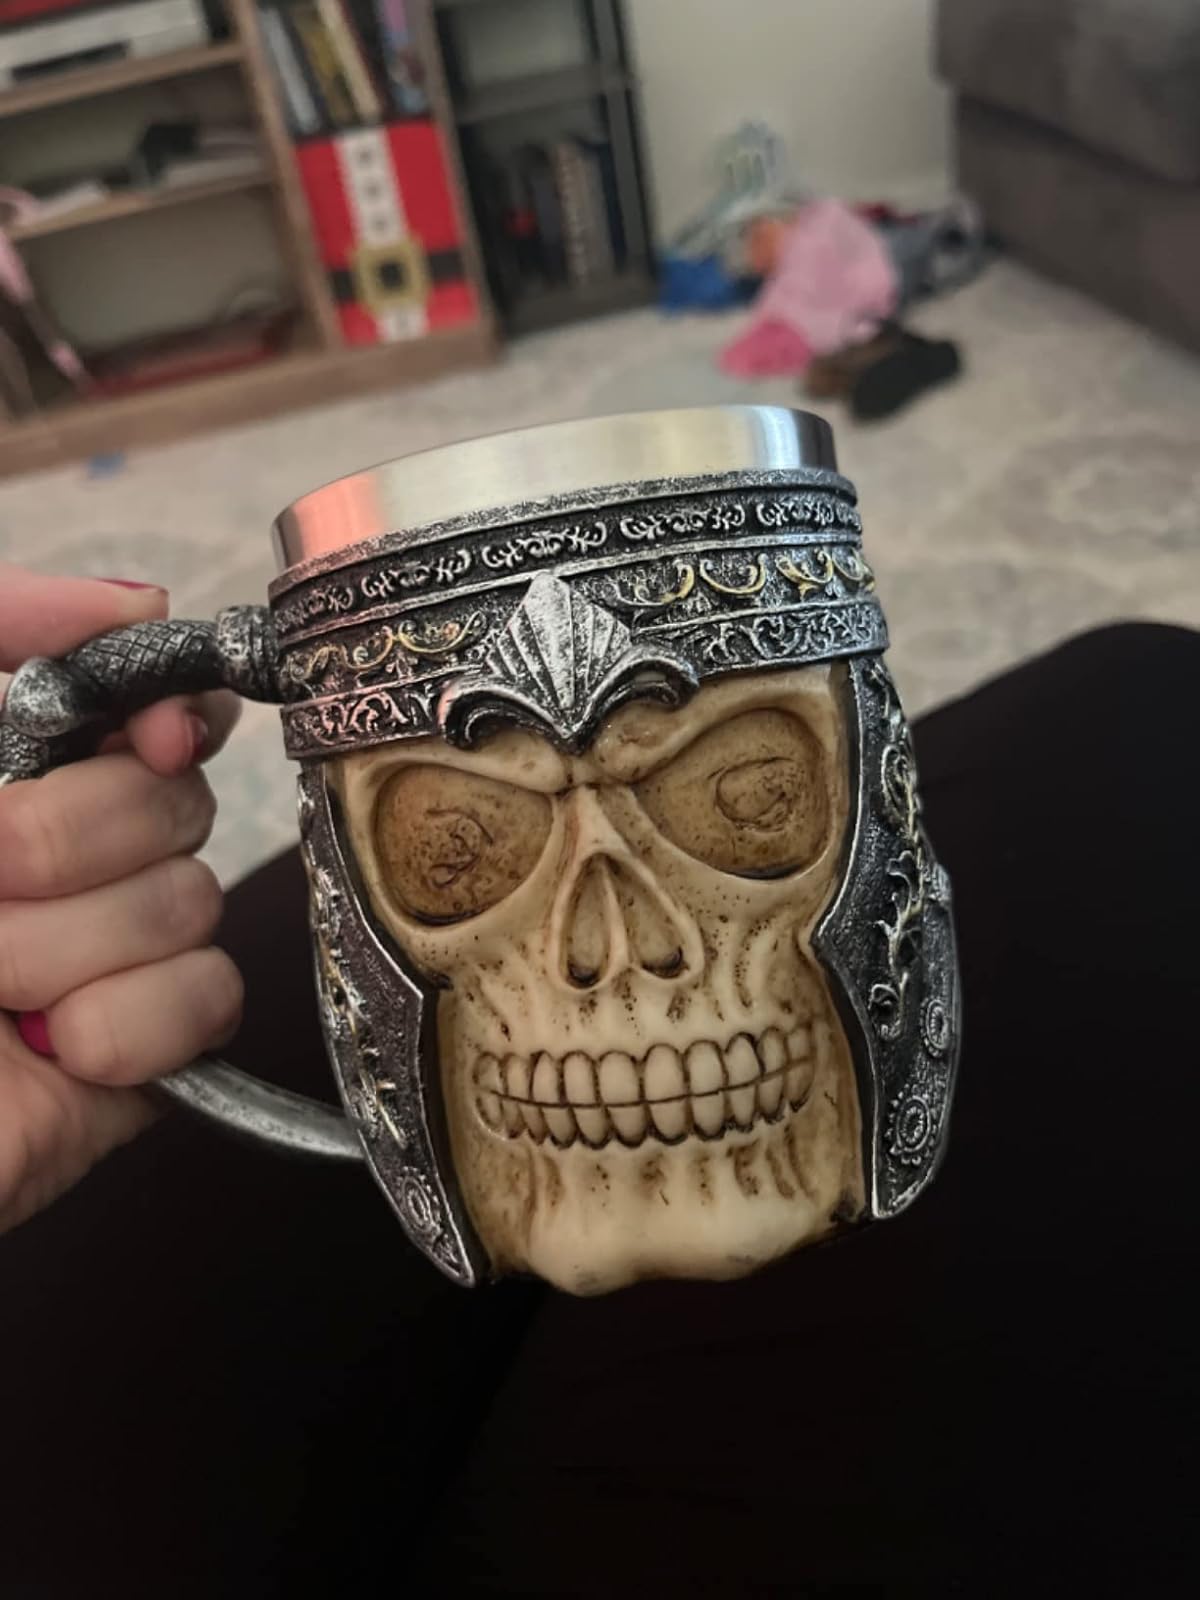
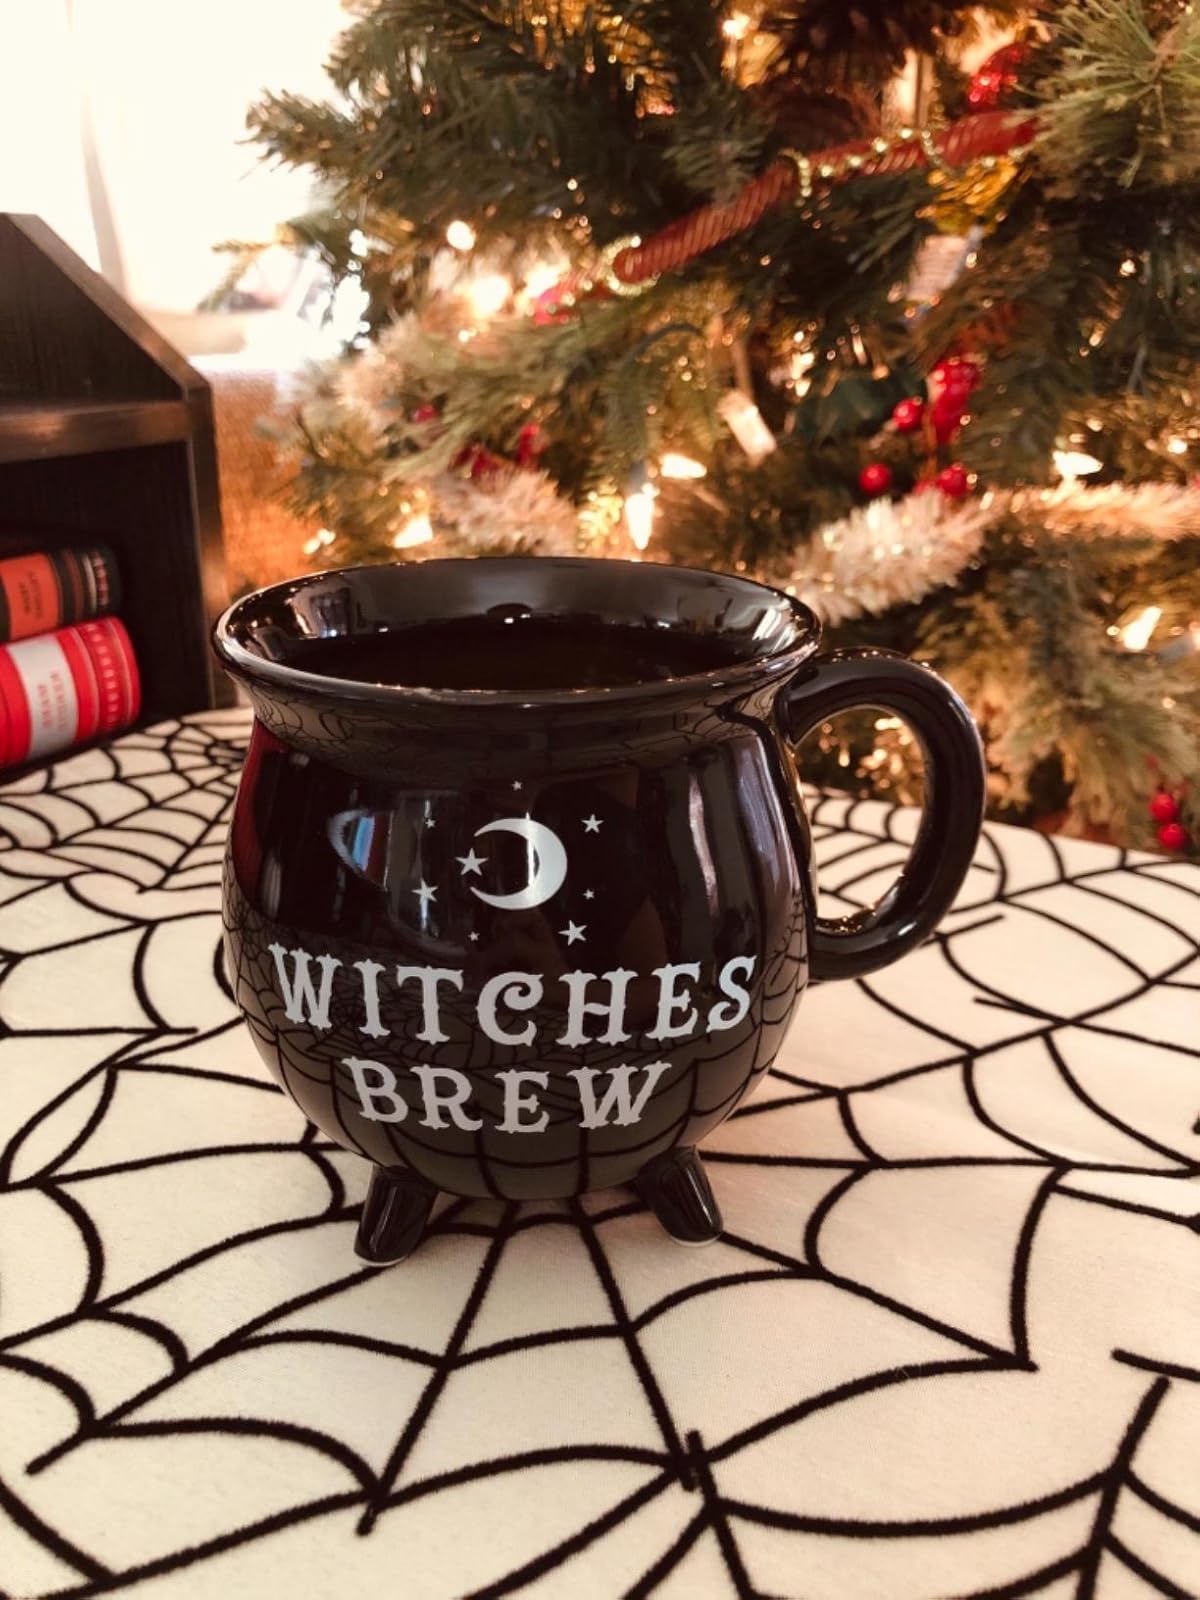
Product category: items_mug
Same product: no